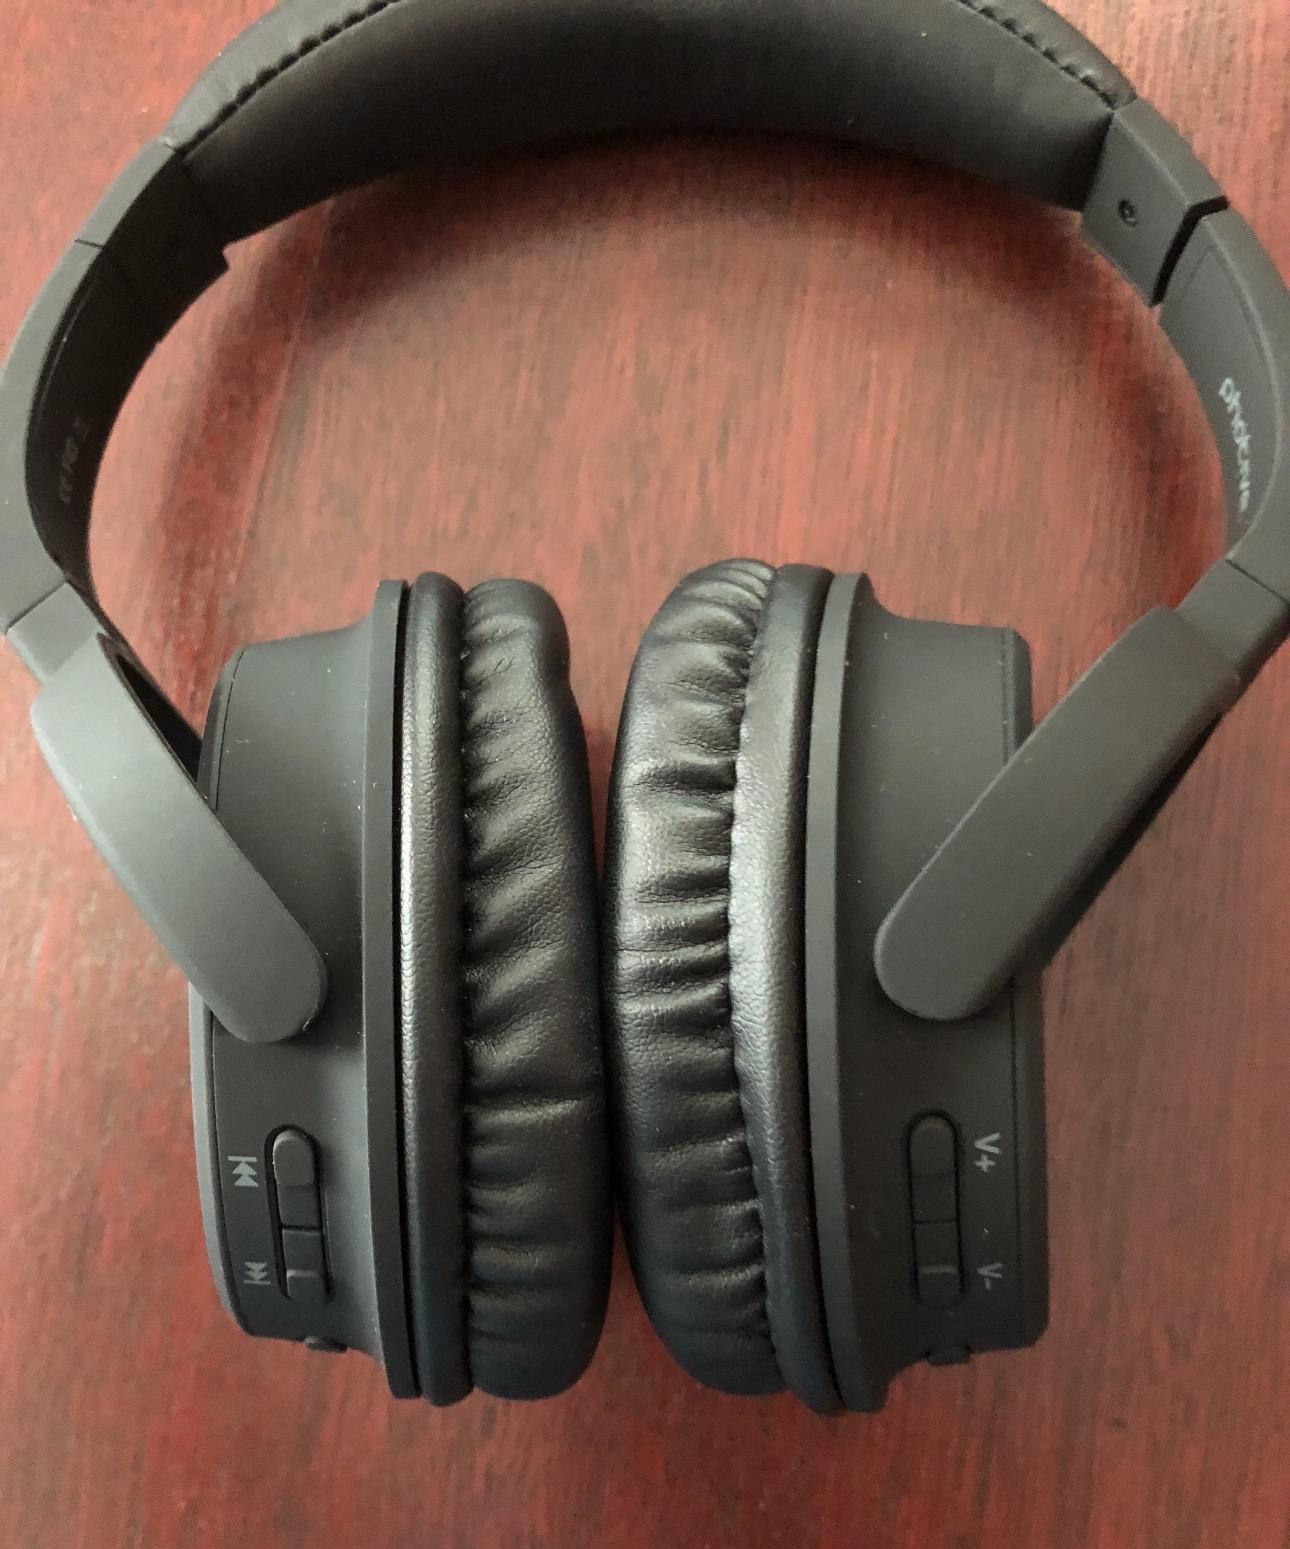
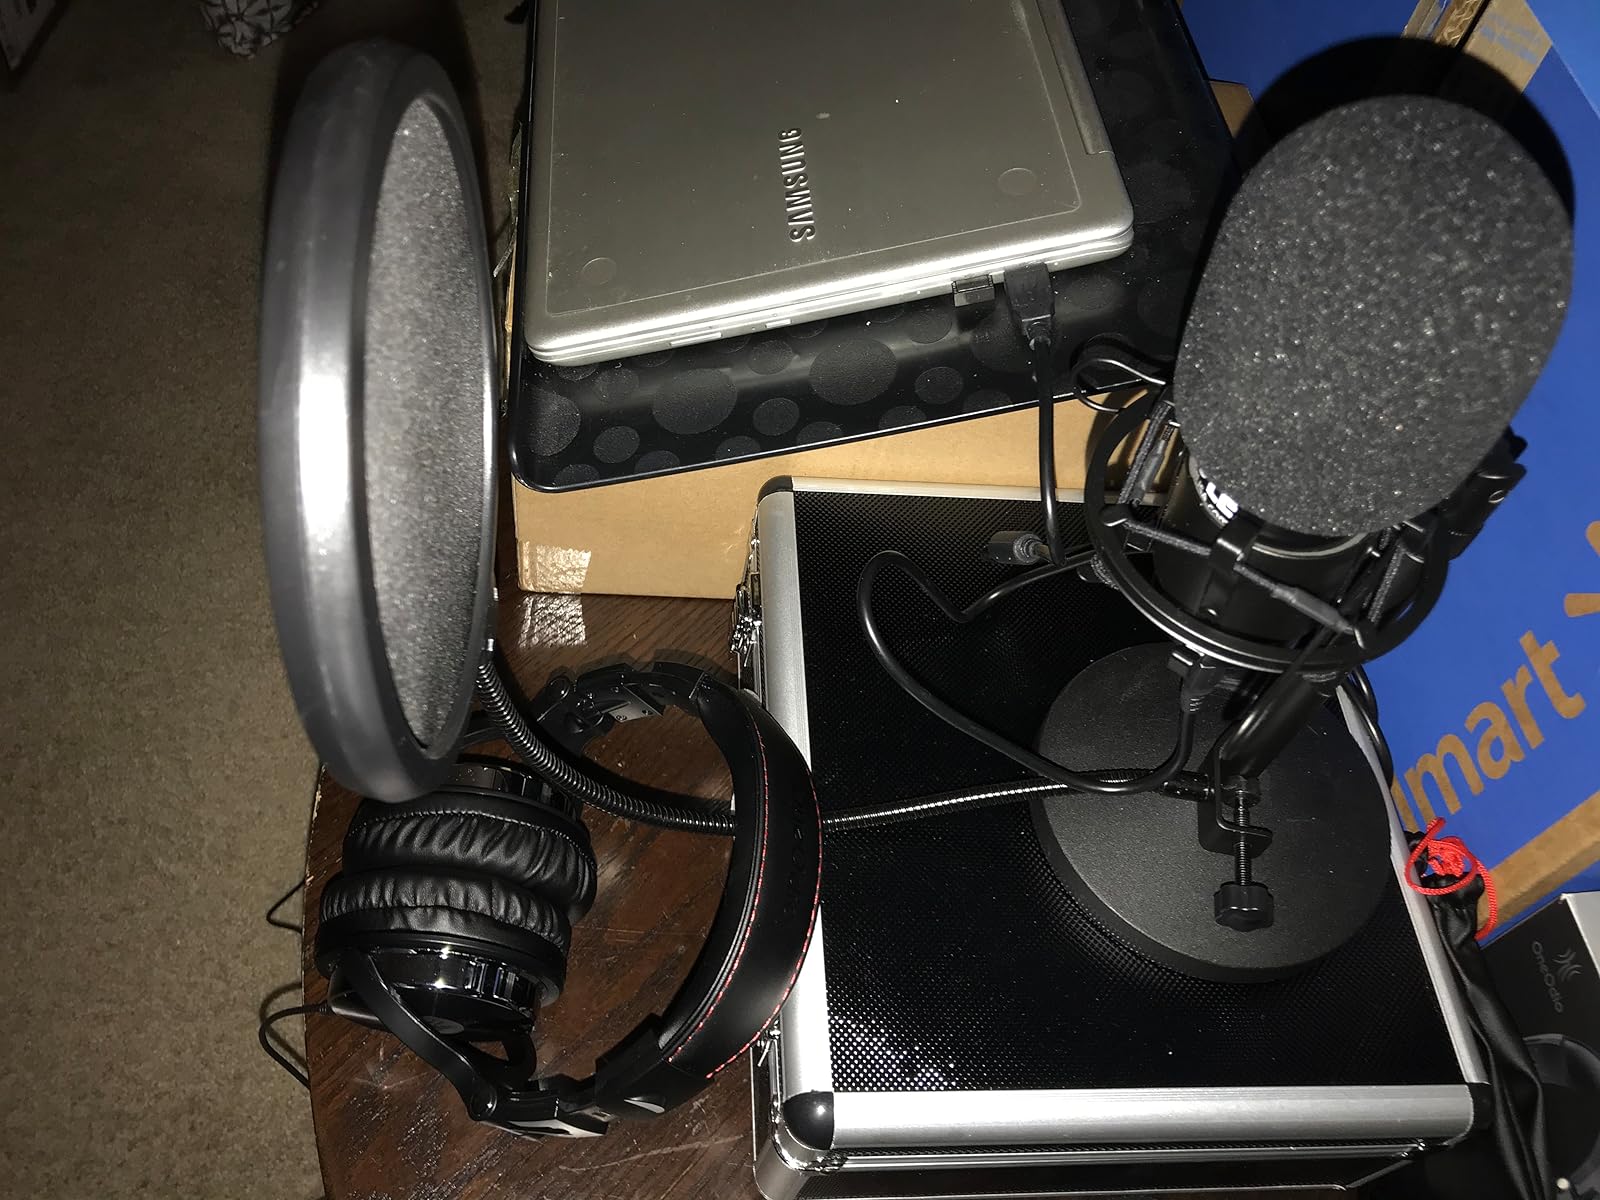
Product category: headphones
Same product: no